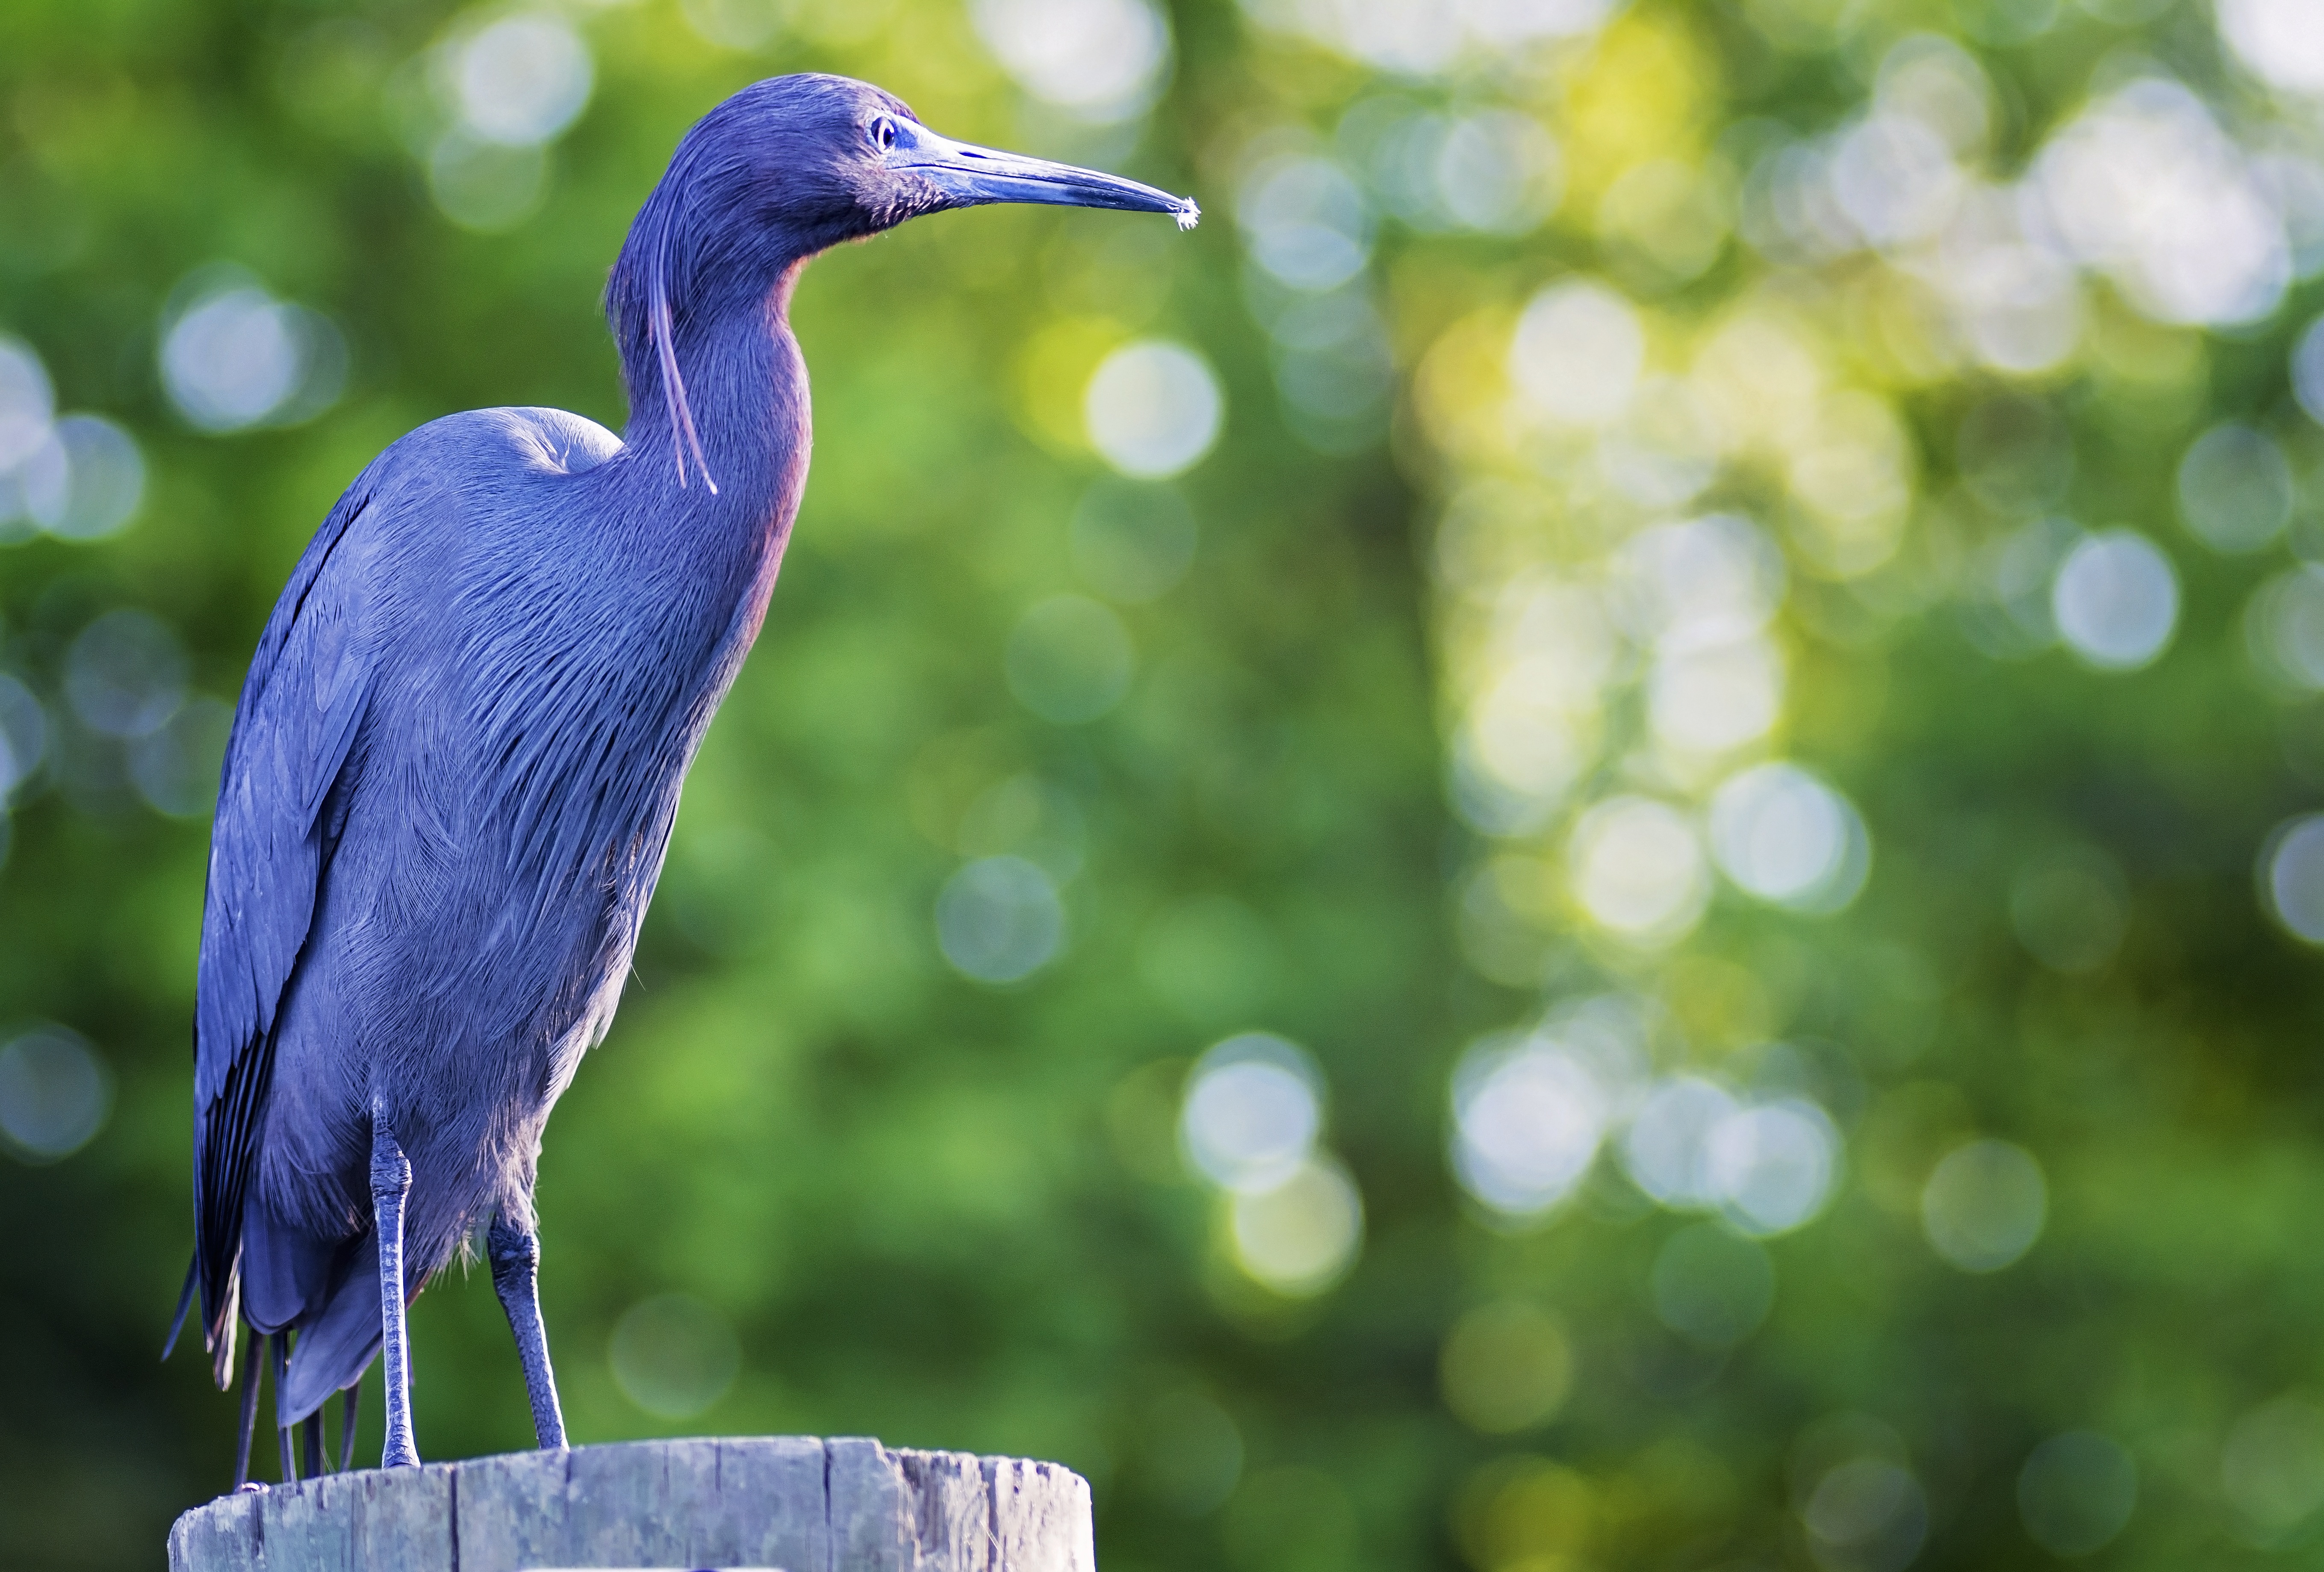
nature, bird, animal, river, wildlife, standing, green, beak, tropical, blue, avian, fauna, feathers, wings, vertebrate, heron